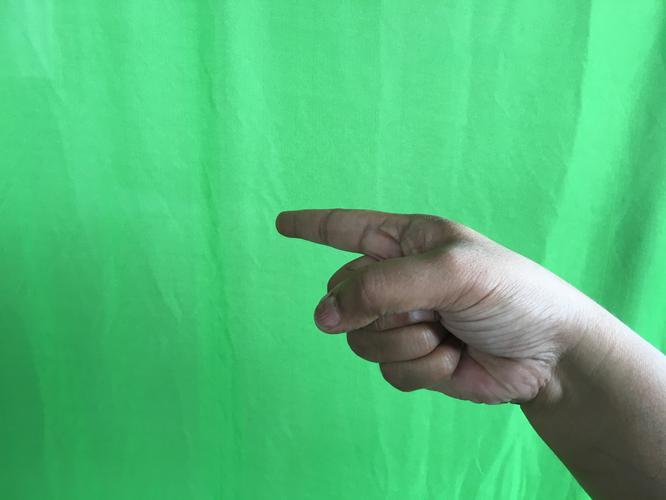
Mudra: Suchi
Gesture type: single_hand